Multiple birth

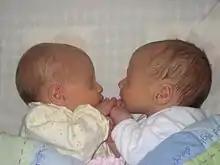
Fraternal twins at two weeks old. The technical term for "fraternal" is "dizygotic" (twins) or "polyzygotic" (triplets or higher order).

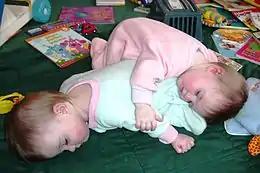
Fraternal twin sisters taking a nap. Nonidentical twins, the most common kind of multiple birth among humans, occur in about1out of every 80 pregnancies.

Terms used for the number of offspring in a multiple birth, where a number higher than three ends with the suffix "-uplet":